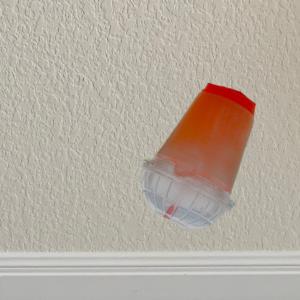
Label: cups